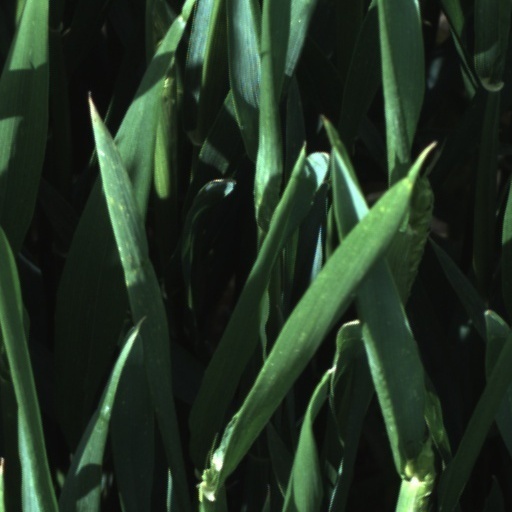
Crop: wheat